2014 FedEx 400

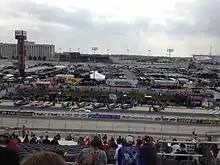
Qualifying for the race

The track, Dover International Speedway, is a four-turn short track oval that is long. The track's turns are banked at twenty-four degrees. The front stretch, the location of the finish line, is banked at nine degrees with the backstretch. The racetrack has seats for 113,000 spectators. Tony Stewart was the defending race winner from the 2013 event.